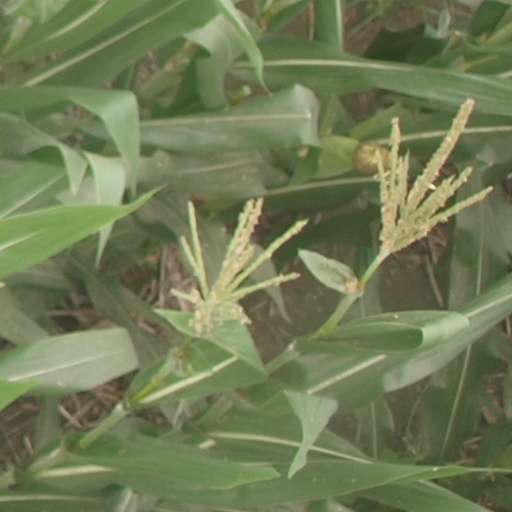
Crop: maize; corn